Quintana del Pidio

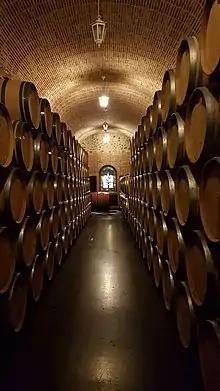
Wine barrels in Casajús winery, in Quintana del Pidio.

The core business of the locality is fundamentally agricultural, particularly wine growing, with important wineries, grain and livestock, especially ovine. It has the following 8 wineries: